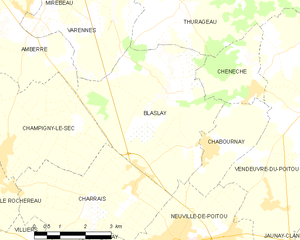
Carte des communes françaises Blaslay